Bengali cuisine

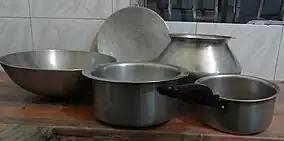
Different utensils used in a Bengali household.

Bengali food is often served on plates which have a distinct flowery pattern often in blue or pink. Another characteristic of Bengali food is the use the boti (also called "dao" or "da"). It is a long curved blade on a platform held down by one or both feet; both hands are used to hold whatever is being cut and move it against the blade, which faces the user. This method gives effective control over the cutting process, and can be used to cut anything from prawns to large pumpkins.